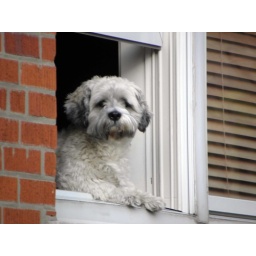
Little dog in the window